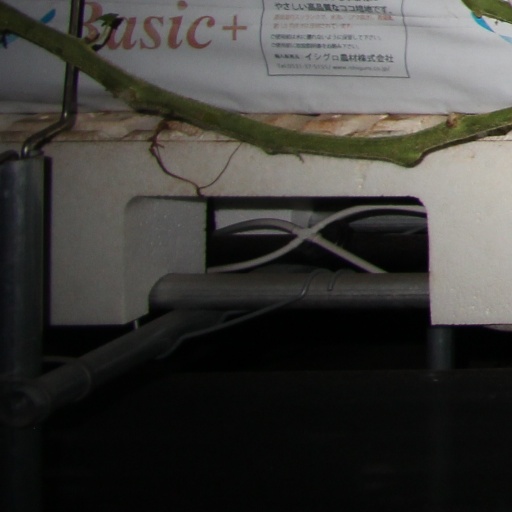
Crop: tomato